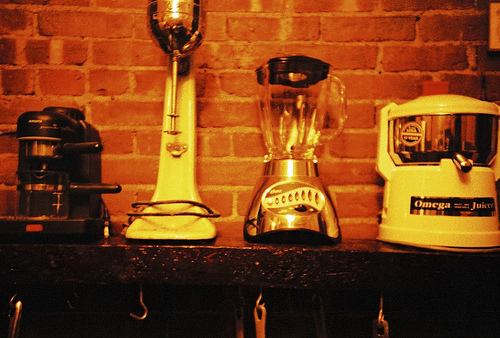
user: Given an image and a question. Answer the question in a short answer. Question: Which appliance works the best for smoothies? Short Answer:
assistant: blender